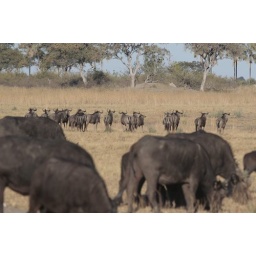
The wildebeests are watching a lion in the grass